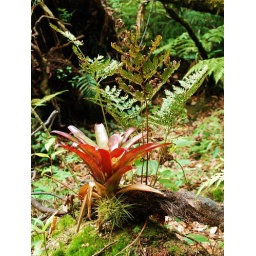
Typical flora in a cloud forest